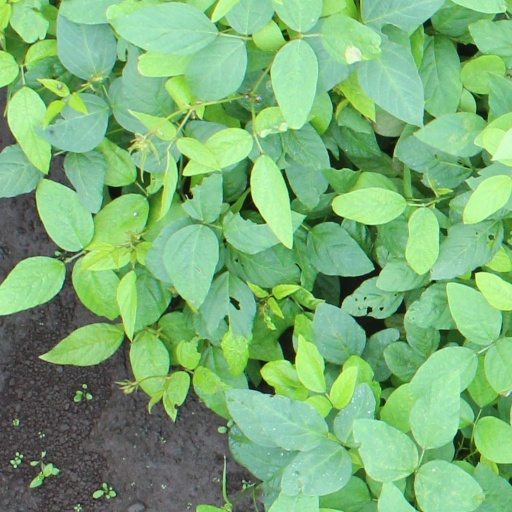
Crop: soybean